List of specialist Churchill tank variants

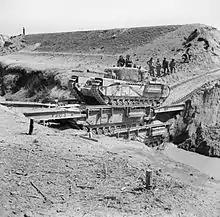
A Churchill tank of the North Irish Horse crossing the Senio in Italy on two stacked Churchill ARKs, April 1945

Two marks of armoured recovery vehicle were built from the Churchill